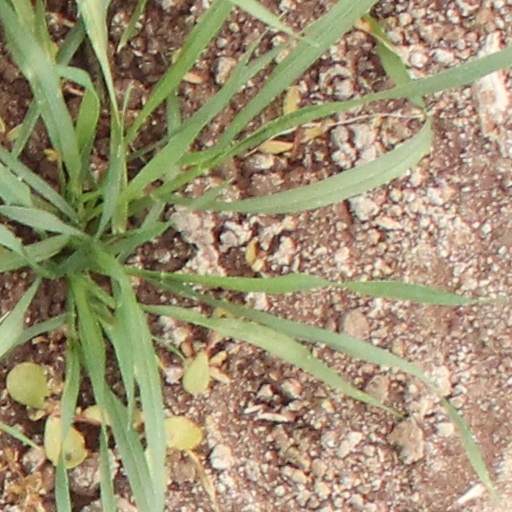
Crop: wheat